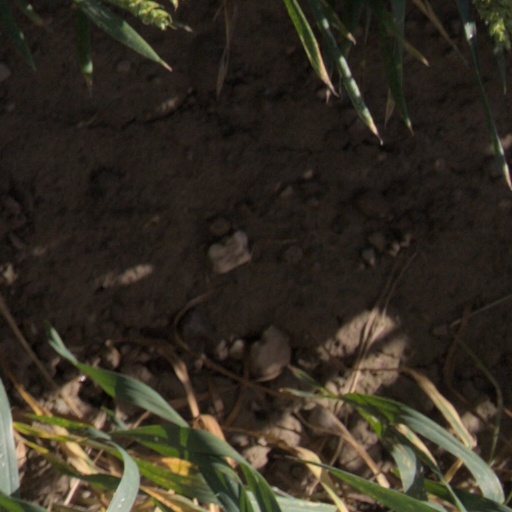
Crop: wheat